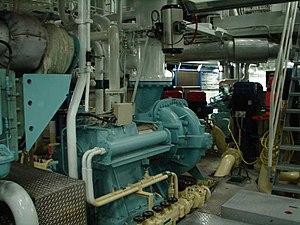
Une des pompes à incendie du remorqueur de sauvetage Abeille Bourbon